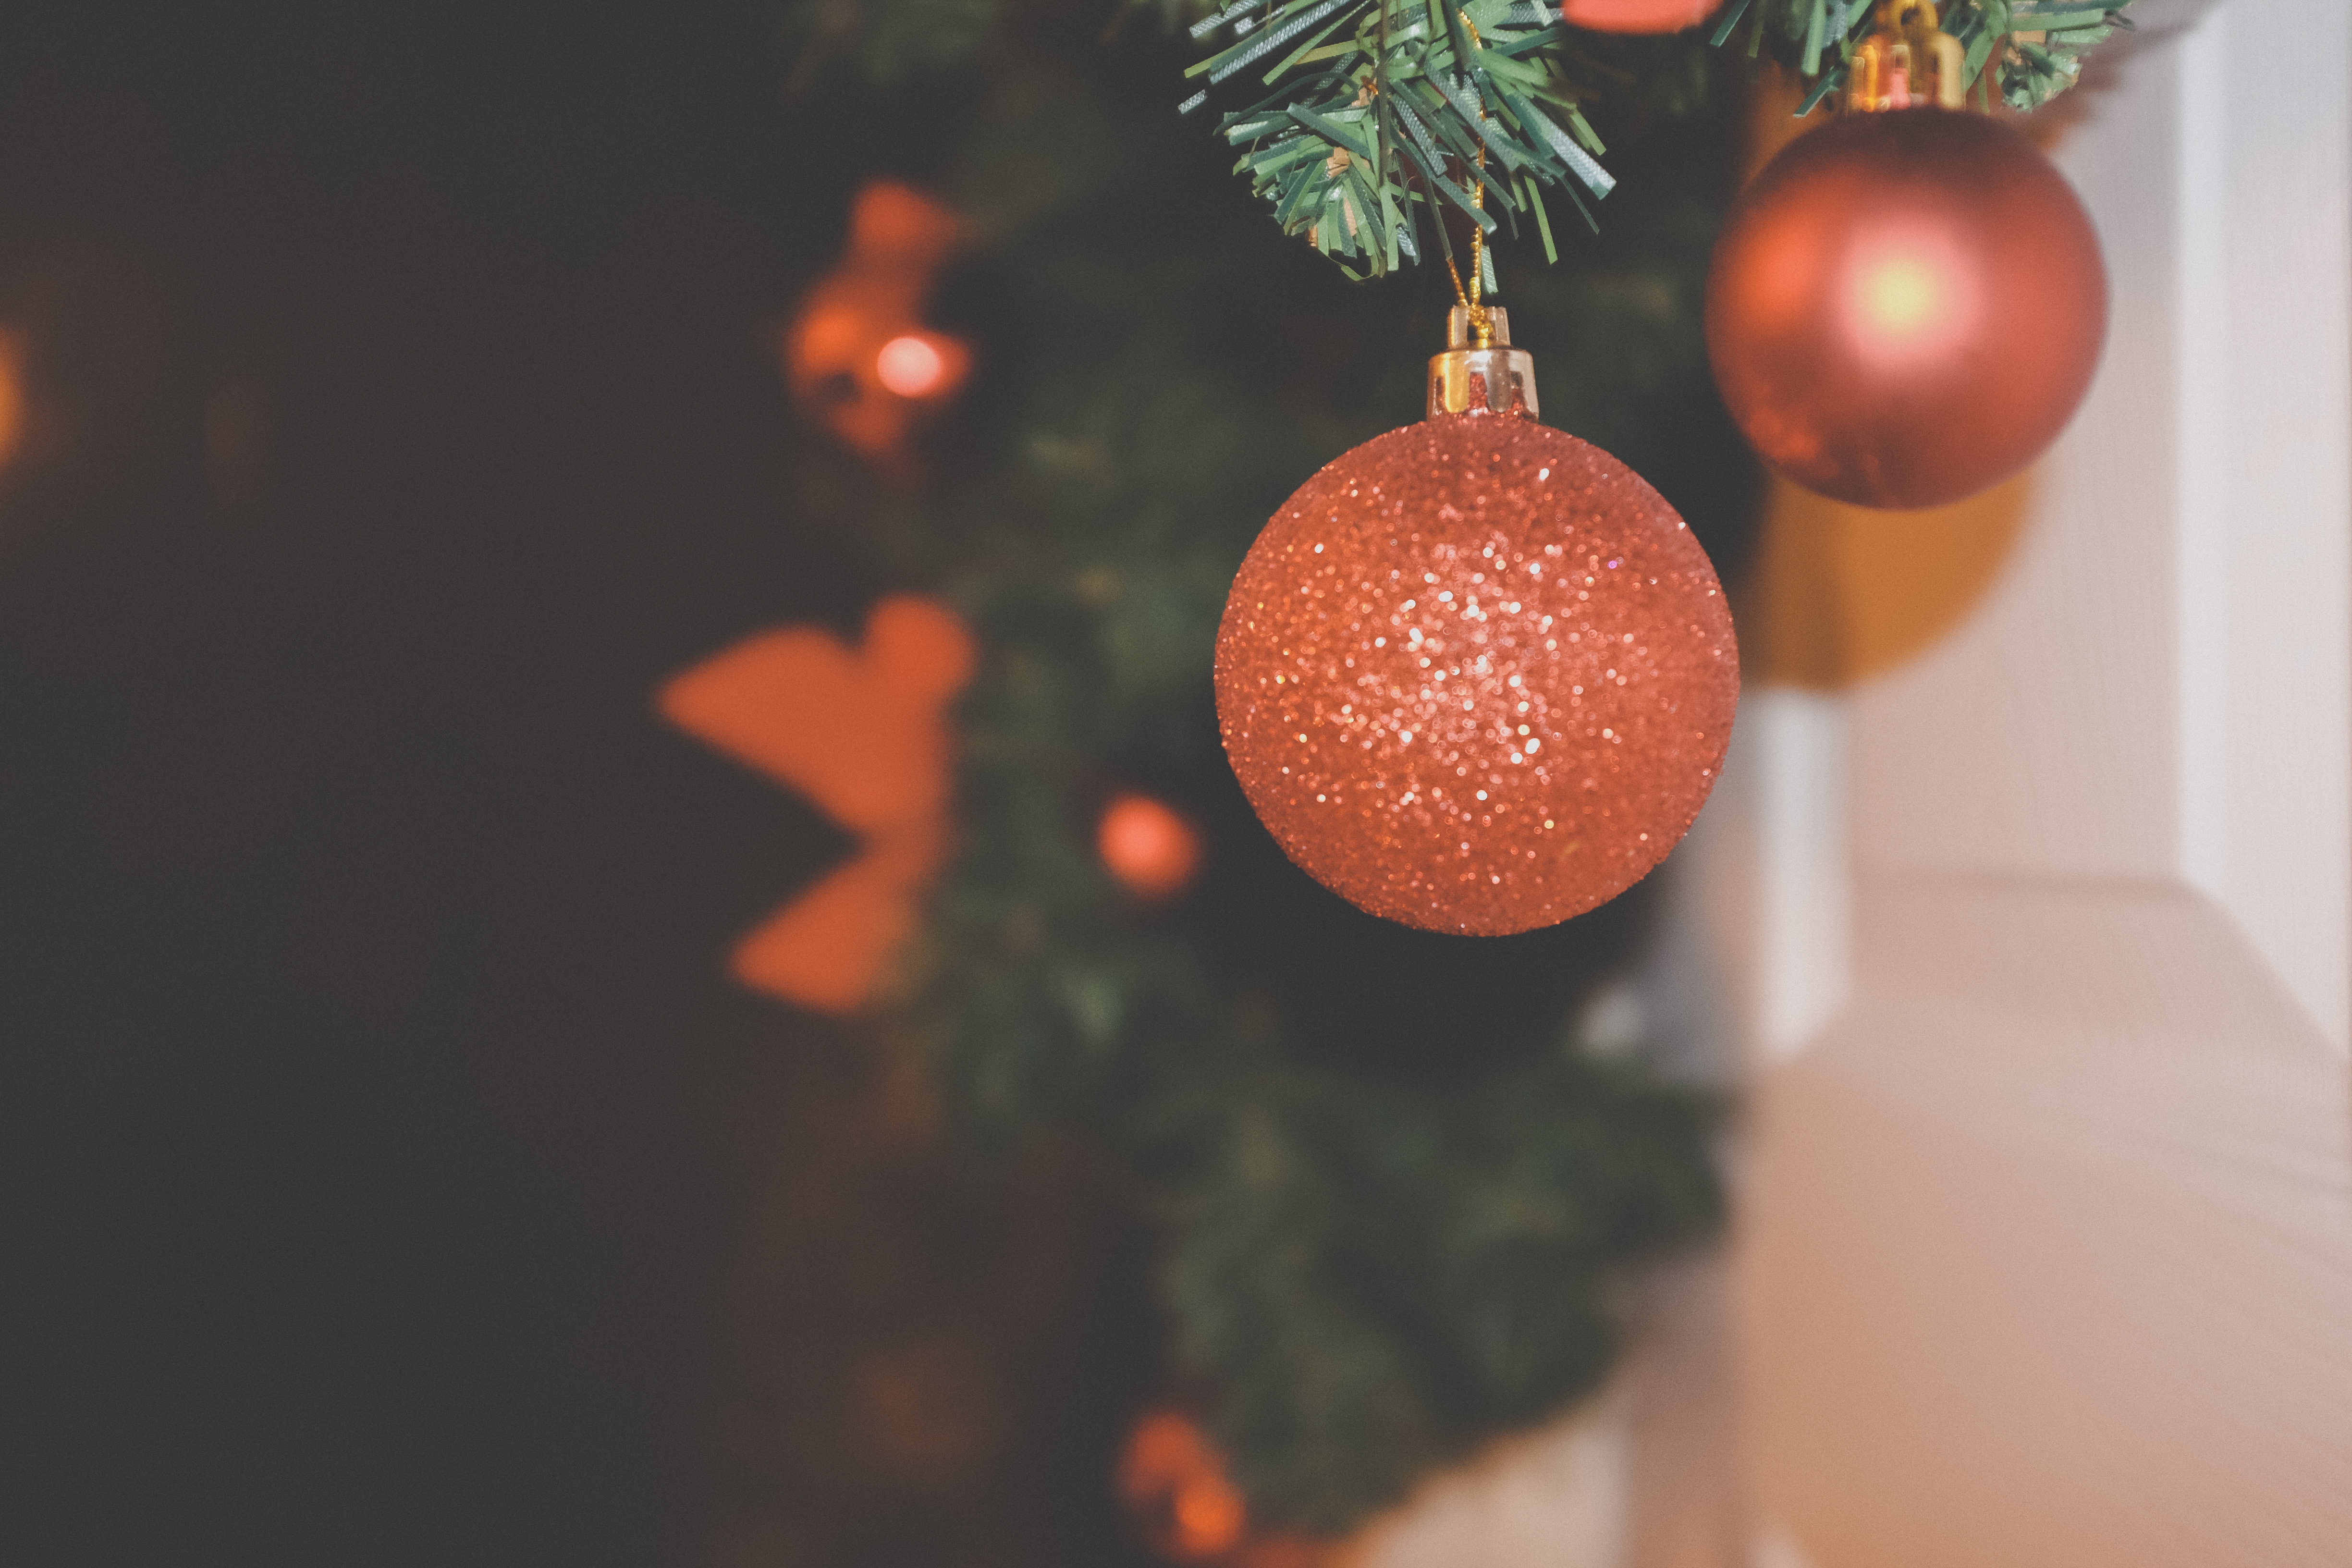
christmas ornament, tree, christmas, orange, ornament, christmas decoration, winter, plant, interior design, event, christmas tree, branch, holiday, christmas eve, pine family, fir